Reborn! season 1

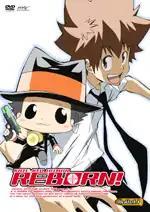
Cover of "Reborn!'s" first DVD volume released by Marvelous Entertainment.

The first season of the "Reborn!" anime television series compiles the first thirty-three episodes, which first aired in Japan from October 7, 2006 to May 26, 2007 on TV Tokyo. Titled as "Katekyō Hitman Reborn!" in Japan, the Japanese television series was directed by Kenichi Imaizumi, and produced and animated by Artland. The plot, based on the "Reborn!" manga by Akira Amano, centers around the life of Tsunayoshi "Tsuna" Sawada, a timid boy who learns he is the great-great-great grandson of the founder of the Italian Vongola mafia family. Tsuna, who is the only living heir, must learn to become a proper Mafia boss and is required to undergo training from the Vongola's number one hitman, an infant named Reborn.